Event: Nepal Earthquake
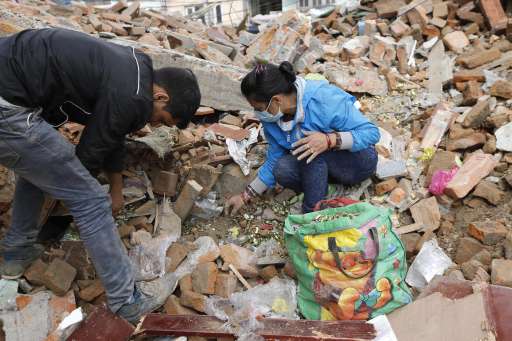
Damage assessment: damage